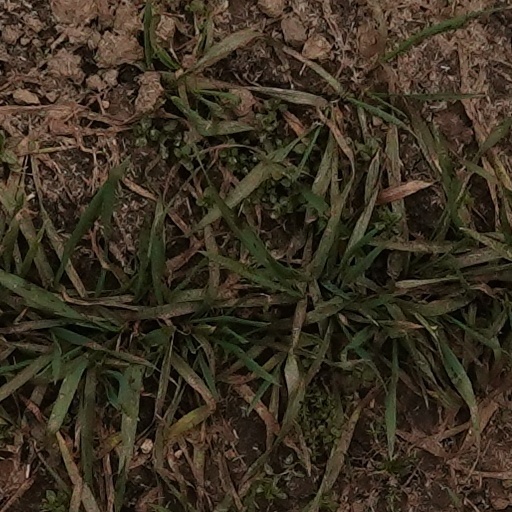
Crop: wheat